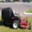
Label: lawn_mower